Benjamin Ross Hayden

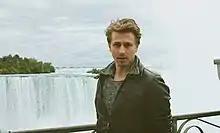

Benjamin Ross Hayden (born 29 April 1989) is a Métis Canadian film director, writer, producer, and actor. His debut feature film, "The Northlander", was the first ever Telefilm Canada micro-budget selected for Perspective Canada program at the Cannes Film Festival, and premiered at the 40th Montreal World Film Festival in 2016. The film received a wide theatrical release in Canada during fall 2016. He is also the youngest film director in Canada to be accepted into the Telefilm micro-budget program, and from that is the only film director to ever to receive a theatrical release in Landmark Cinemas.